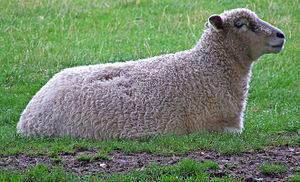
Liste des principales races de moutons connues du Royaume-Uni :
La cotswold est une race ovine de l'ouest de l'Angleterre.